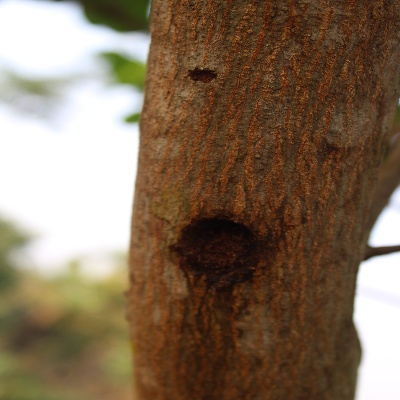
Crop: Cashew
Condition: gumosis